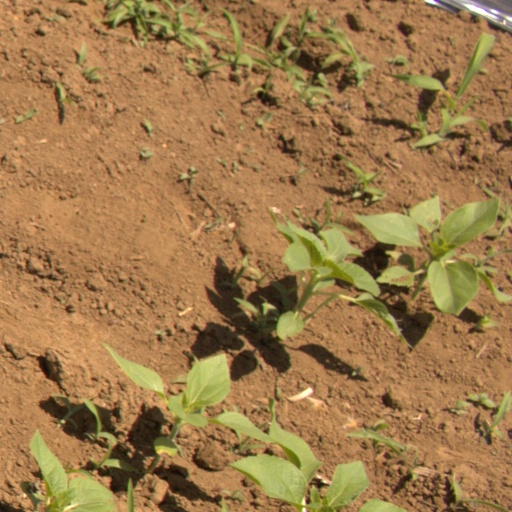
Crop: Jerusalem artichoke